2019 League of Legends World Championship final

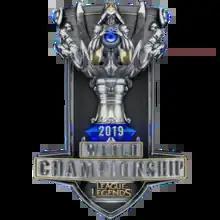
The logo used for the 2019 "League of Legends" World Championship, featuring the Summoner's Cup

The 2019 "League of Legends" World Championship Final was a "League of Legends" ("LoL") esports series between FunPlus Phoenix (FPX) and G2 Esports on 10 November 2019 at AccorHotels Arena in Paris, France. It marked the ninth final of a "LoL" World Championship and the first time either of the teams had reached the world finals. It was the first time FPX had reached Worlds. FPX were one of three Chinese representatives from the "League of Legends" Pro League at the 2019 Worlds, the others being Royal Never Give Up and Invictus Gaming, the victors of the previous Worlds. G2 Esports were one of three European representatives from the "League of Legends" European Championship alongside Fnatic and Splyce.